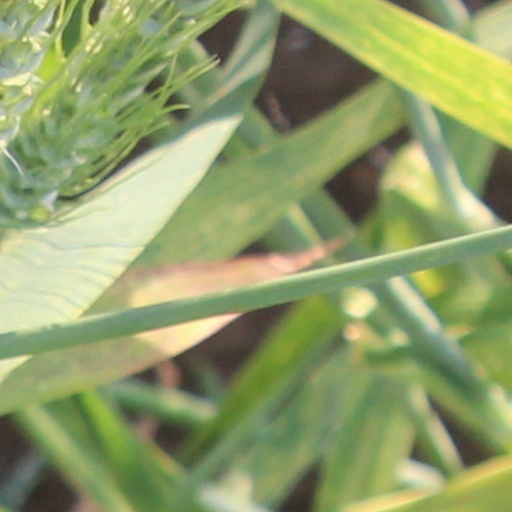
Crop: wheat